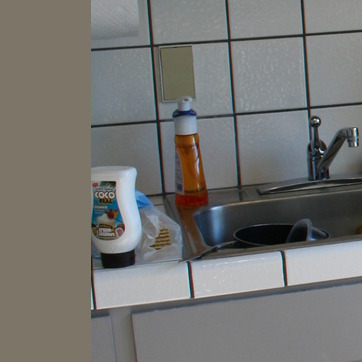
Material: plastic